Diving rebreather

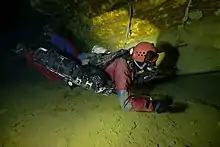
Liberty sidemount rebreather for low profile cave diving

Sidemount allows a low profile to penetrate tight restrictions in cave and wreck diving, and is convenient for carrying a bailout rebreather. A sidemount rebreather as the main breathing apparatus can be mounted on one side of the diver's body and can be balanced weight-wise and hydrodynamically by a large bailout cylinder side mounted on the other side. Sidemount rebreathers are sensitive to diver orientation, which can change hydrostatic work of breathing over a larger range than for back or chest mount, and the resisistive work of breathing is also relatively large due to the long breathing hoses and multiple bends necessary to fit the components into a long narrow format. As of 2019, no sidemount rebreather had passed the CE test for work of breathing. Sidemount rebreathers may also be more susceptible to major loop flooding due to lack of a convenient exhalation counterlung position to form a water trap.